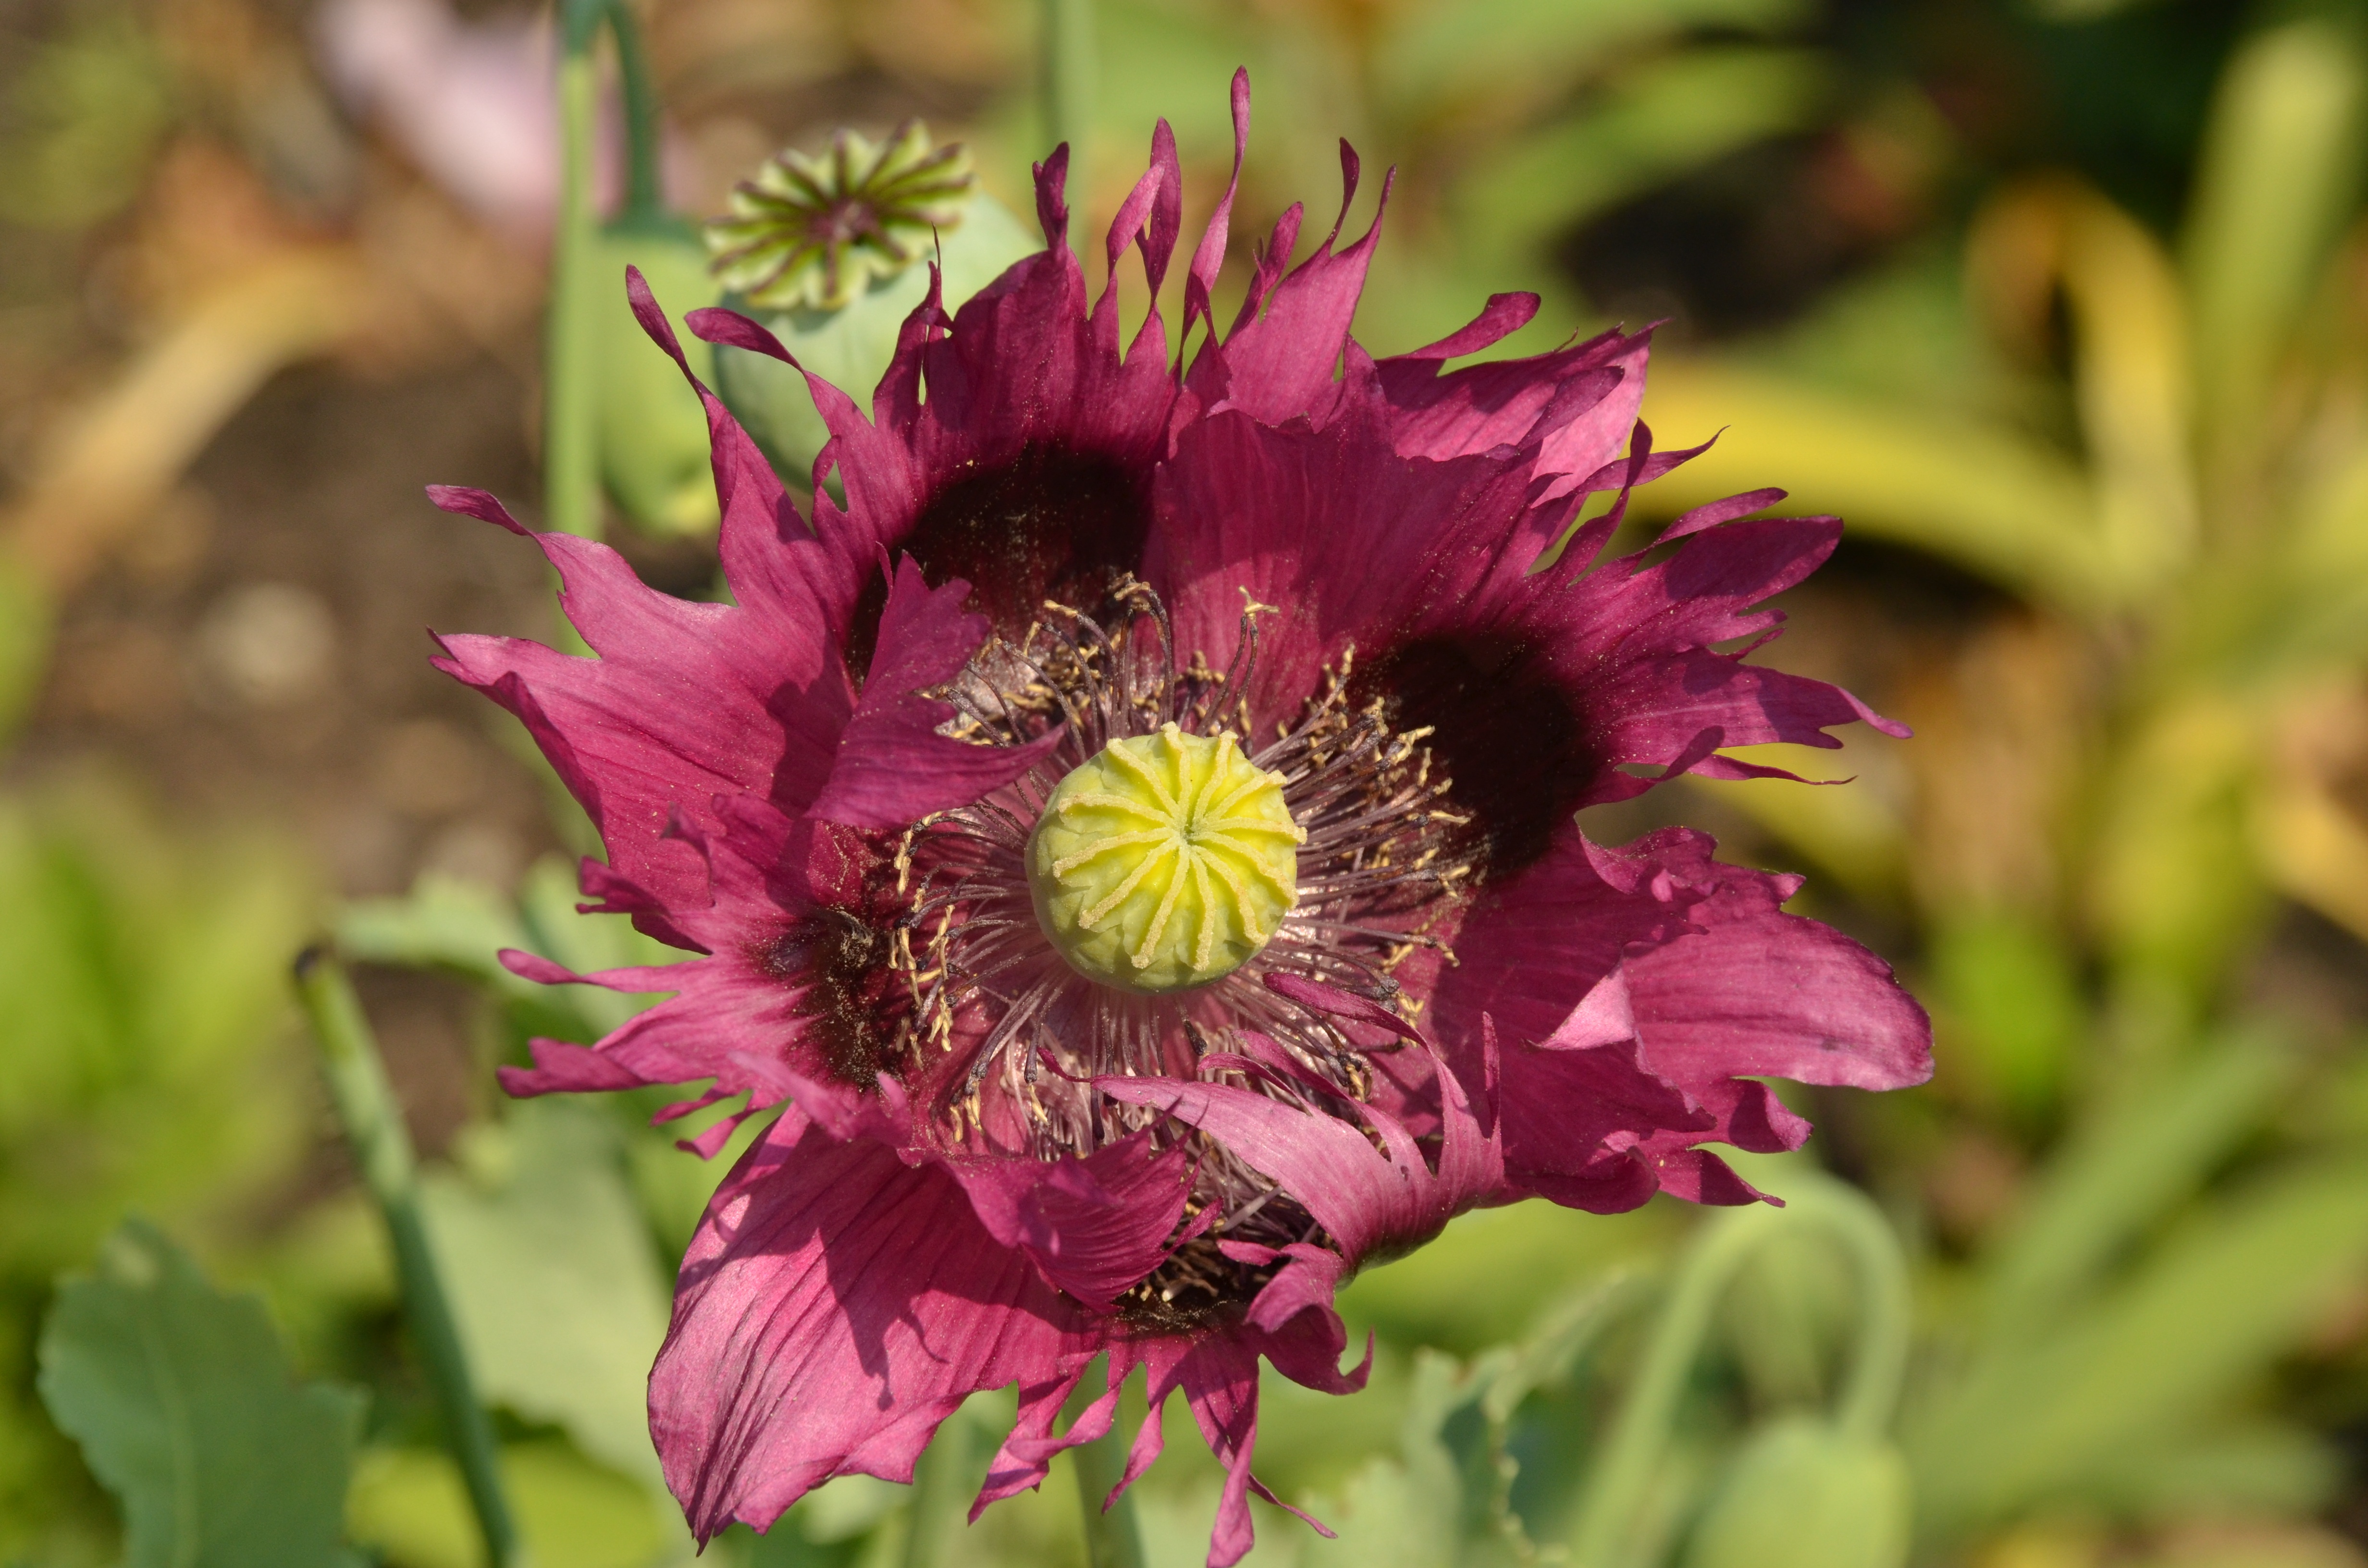
blossom, plant, flower, purple, petal, botany, flora, wildflower, stamen, poppy, macro photography, pestle, flowering plant, annual plant, land plant